Prague Philharmonic Orchestra

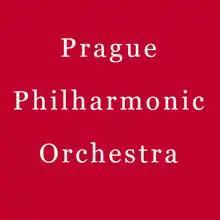
Logo of the Prague Philharmonic Orchestra

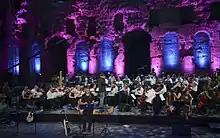
Prague Philharmonic Orchestra with Filippos Pliatsikas in Athens

The Prague Philharmonic Orchestra was established in 1995, under the German conductor Friedemann Riehle. The orchestra has since produced many classical and film music recordings, working with labels such as Decca, EMI, Sony BMG and various international film studios. Internationally renowned soloists such as tenor Jonas Kaufmann or cellist Sol Gabetta have recorded CDs with the orchestra.